Ava Guaraní people

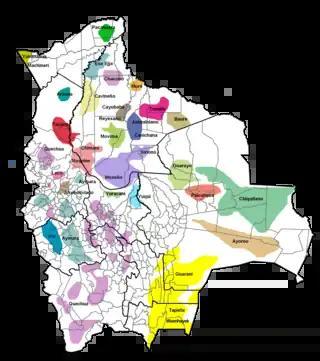
Ethnic groups of Bolivia (2006). The Guarani (Chiriguanos) occupied a larger area in the 16th through 19th century.

The Ava Guaraní are an Indigenous peoples formerly known as Chiriguanos or Chiriguano Indians who speak the Ava Guarani and Eastern Bolivian Guaraní languages. Noted for their warlike character, the Chiriguanos retained their lands in the Andes foothills of southeastern Bolivia from the 16th to the 19th centuries by fending off, first, the Inca Empire, later, the Spanish Empire, and, still later, independent Bolivia. The Chiriguanos were finally subjugated in 1892.